Islam during the Qing dynasty

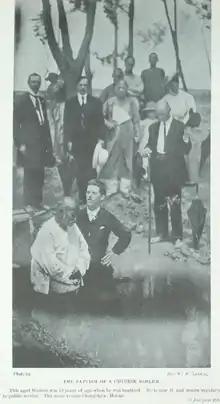
Christian missionaries baptizing a 79-year-old Chinese Muslim. (No later than 1908).

Sufism spread throughout the Northwestern China in the early decades of the Qing dynasty (mid-17th century through early 18th century), helped by somewhat easier travel between China and the Middle East. Among the Sufi orders found in China are the Kubrawiyya, Naqshbandiyya, and Qadiriyya. The Naqshbandiyya spread to China via Yemen and Central Asia. Most Islamic proselytization activity occurred within the Muslim community itself between different sects and was not directed at non-Muslims, proselytizers who sought to convert other Muslims included people like Qi Jingyi, Ma Mingxin, Ma Qixi, and Ma Laichi. Some Sufi orders wear distinctive headgear, a six cornered hat can be found in China. The most important Sufi orders ("menhuan") included: